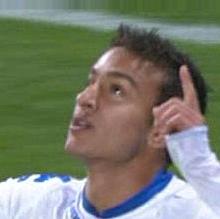
Age: 20